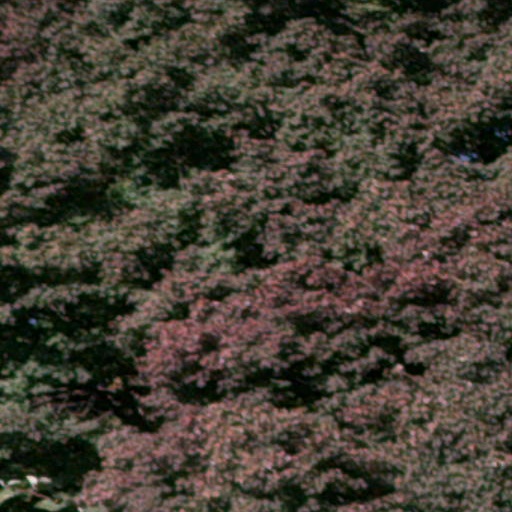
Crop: cassava